List of plant genera named for people (K–P)

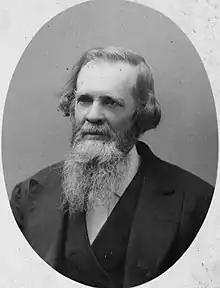
old photograph of a man

Since the first printing of Carl Linnaeus's "Species Plantarum" in 1753, plants have been assigned one epithet or name for their species and one name for their genus, a grouping of related species. Thousands of plants have been named for people, including botanists and their colleagues, plant collectors, horticulturists, explorers, rulers, politicians, clerics, doctors, philosophers and scientists. Even before Linnaeus, botanists such as Joseph Pitton de Tournefort, Charles Plumier and Pier Antonio Micheli were naming plants for people, sometimes in gratitude for the financial support of their patrons.